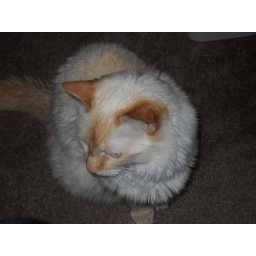
Rusty sitting by my chair in the office.